Domleschg (valley)

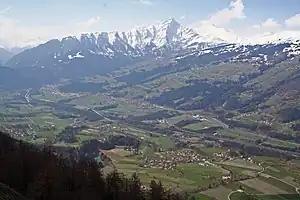
Views over Domleschg looking south towards Piz Beverin

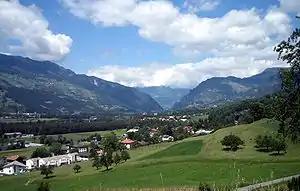
Views over Domleschg looking north

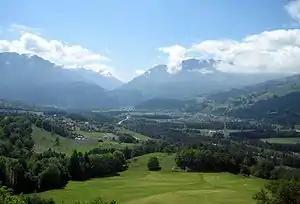
Views over Domleschg looking south

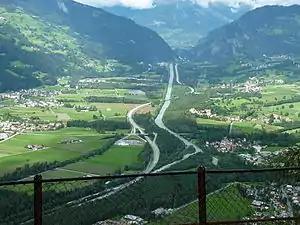
Domleschg, View from the Carschenna above Sils im Domleschg

The Domleschg is a valley in Graubünden in Switzerland. Geographically, the name "Domleschg" covers both sides of the valley. Politically, the villages on the left bank of the Posterior Rhine form the "Kreis" (sub-district) of Thusis and those on the right bank form the "Kreis" of Domleschg. Thusis is the main village in the valley. The northernmost locality is Rothenbrunnen, the southernmost is Sils.